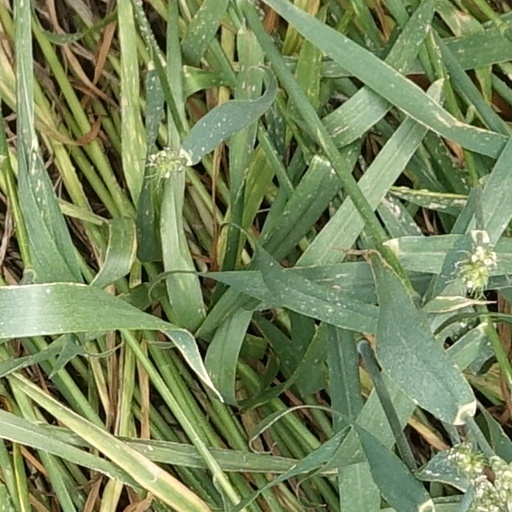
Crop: wheat